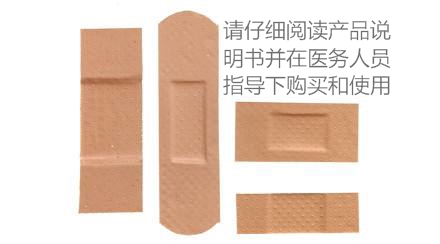
Label: trash